Snake River Bridge

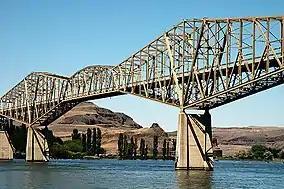

The Snake River Bridge (also known as the Lyons Ferry Bridge), is located on State Route 261 at the confluence of the Snake and Palouse Rivers, near Starbuck, Washington, USA. The bridge is listed on the National Register of Historic Places in 1982 and is located next to Lyons Ferry Park.